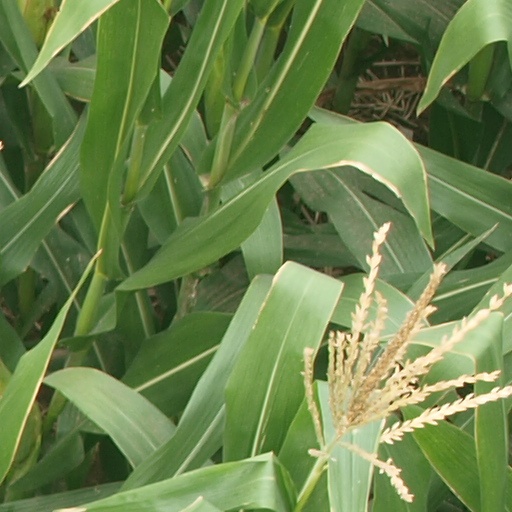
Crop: maize; corn